François Coty

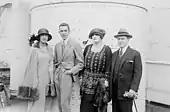
Francois Coty's daughter, Mrs. Dubonnet (Christiane Coty), Christiane's husband, liquor merchant Paul Dubonnet, Francois Coty's wife, Mrs. Coty (Yvonne Alexandrine LeBaron), and French perfumer Francois Coty, in 1918

In 1922, Coty bought "Le Figaro", a prestigious conservative newspaper with an upper-class readership. Coty changed the newspaper's name to "Figaro" and moved its headquarters to the Rond-Point des Champs-Elysées. Under Coty's ownership, the journal, once moderately conservative, adopted an extreme right-wing stance on politics and the economy. "Figaro" printed many fierce anti-Communist articles, and was notorious for its strong opposition to the government. He also subsidized "half a dozen extremist papers, including the "Action française" (to which he gave over five million francs), Cassagnac's Bonapartist "Authorité" and "Le Flambeau", the organ of the Croix de Feu."